Culture of Vanuatu

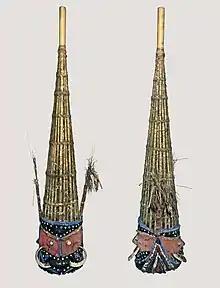
Funeral masks, Malakula Island nineteenth century MHNT

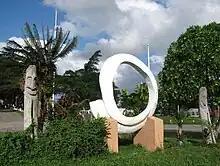
A memorial in Port Vila representing totem poles and a rounded tusk

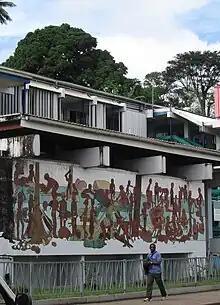
Wall painting opposite the market hall

Vanuatu culture retains a strong diversity through local regional variations and through foreign influence. Vanuatu may be divided into three major cultural regions. In the north, wealth is established by how much one can give away, through a system of grade-taking. Pigs, particularly those with rounded tusks, are considered a symbol of wealth throughout Vanuatu. In the center, more traditional Melanesian cultural systems dominate. In the south, a system involving grants of title with associated privileges has developed.